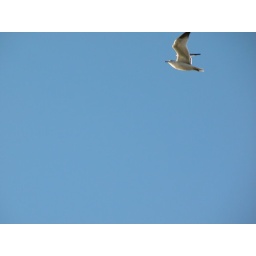
A bird flying in Florida skies